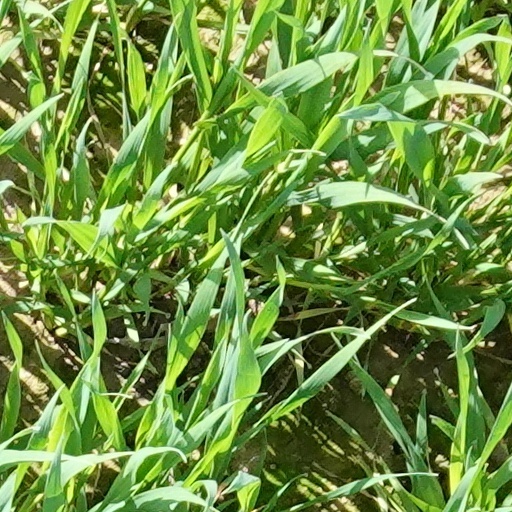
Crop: wheat